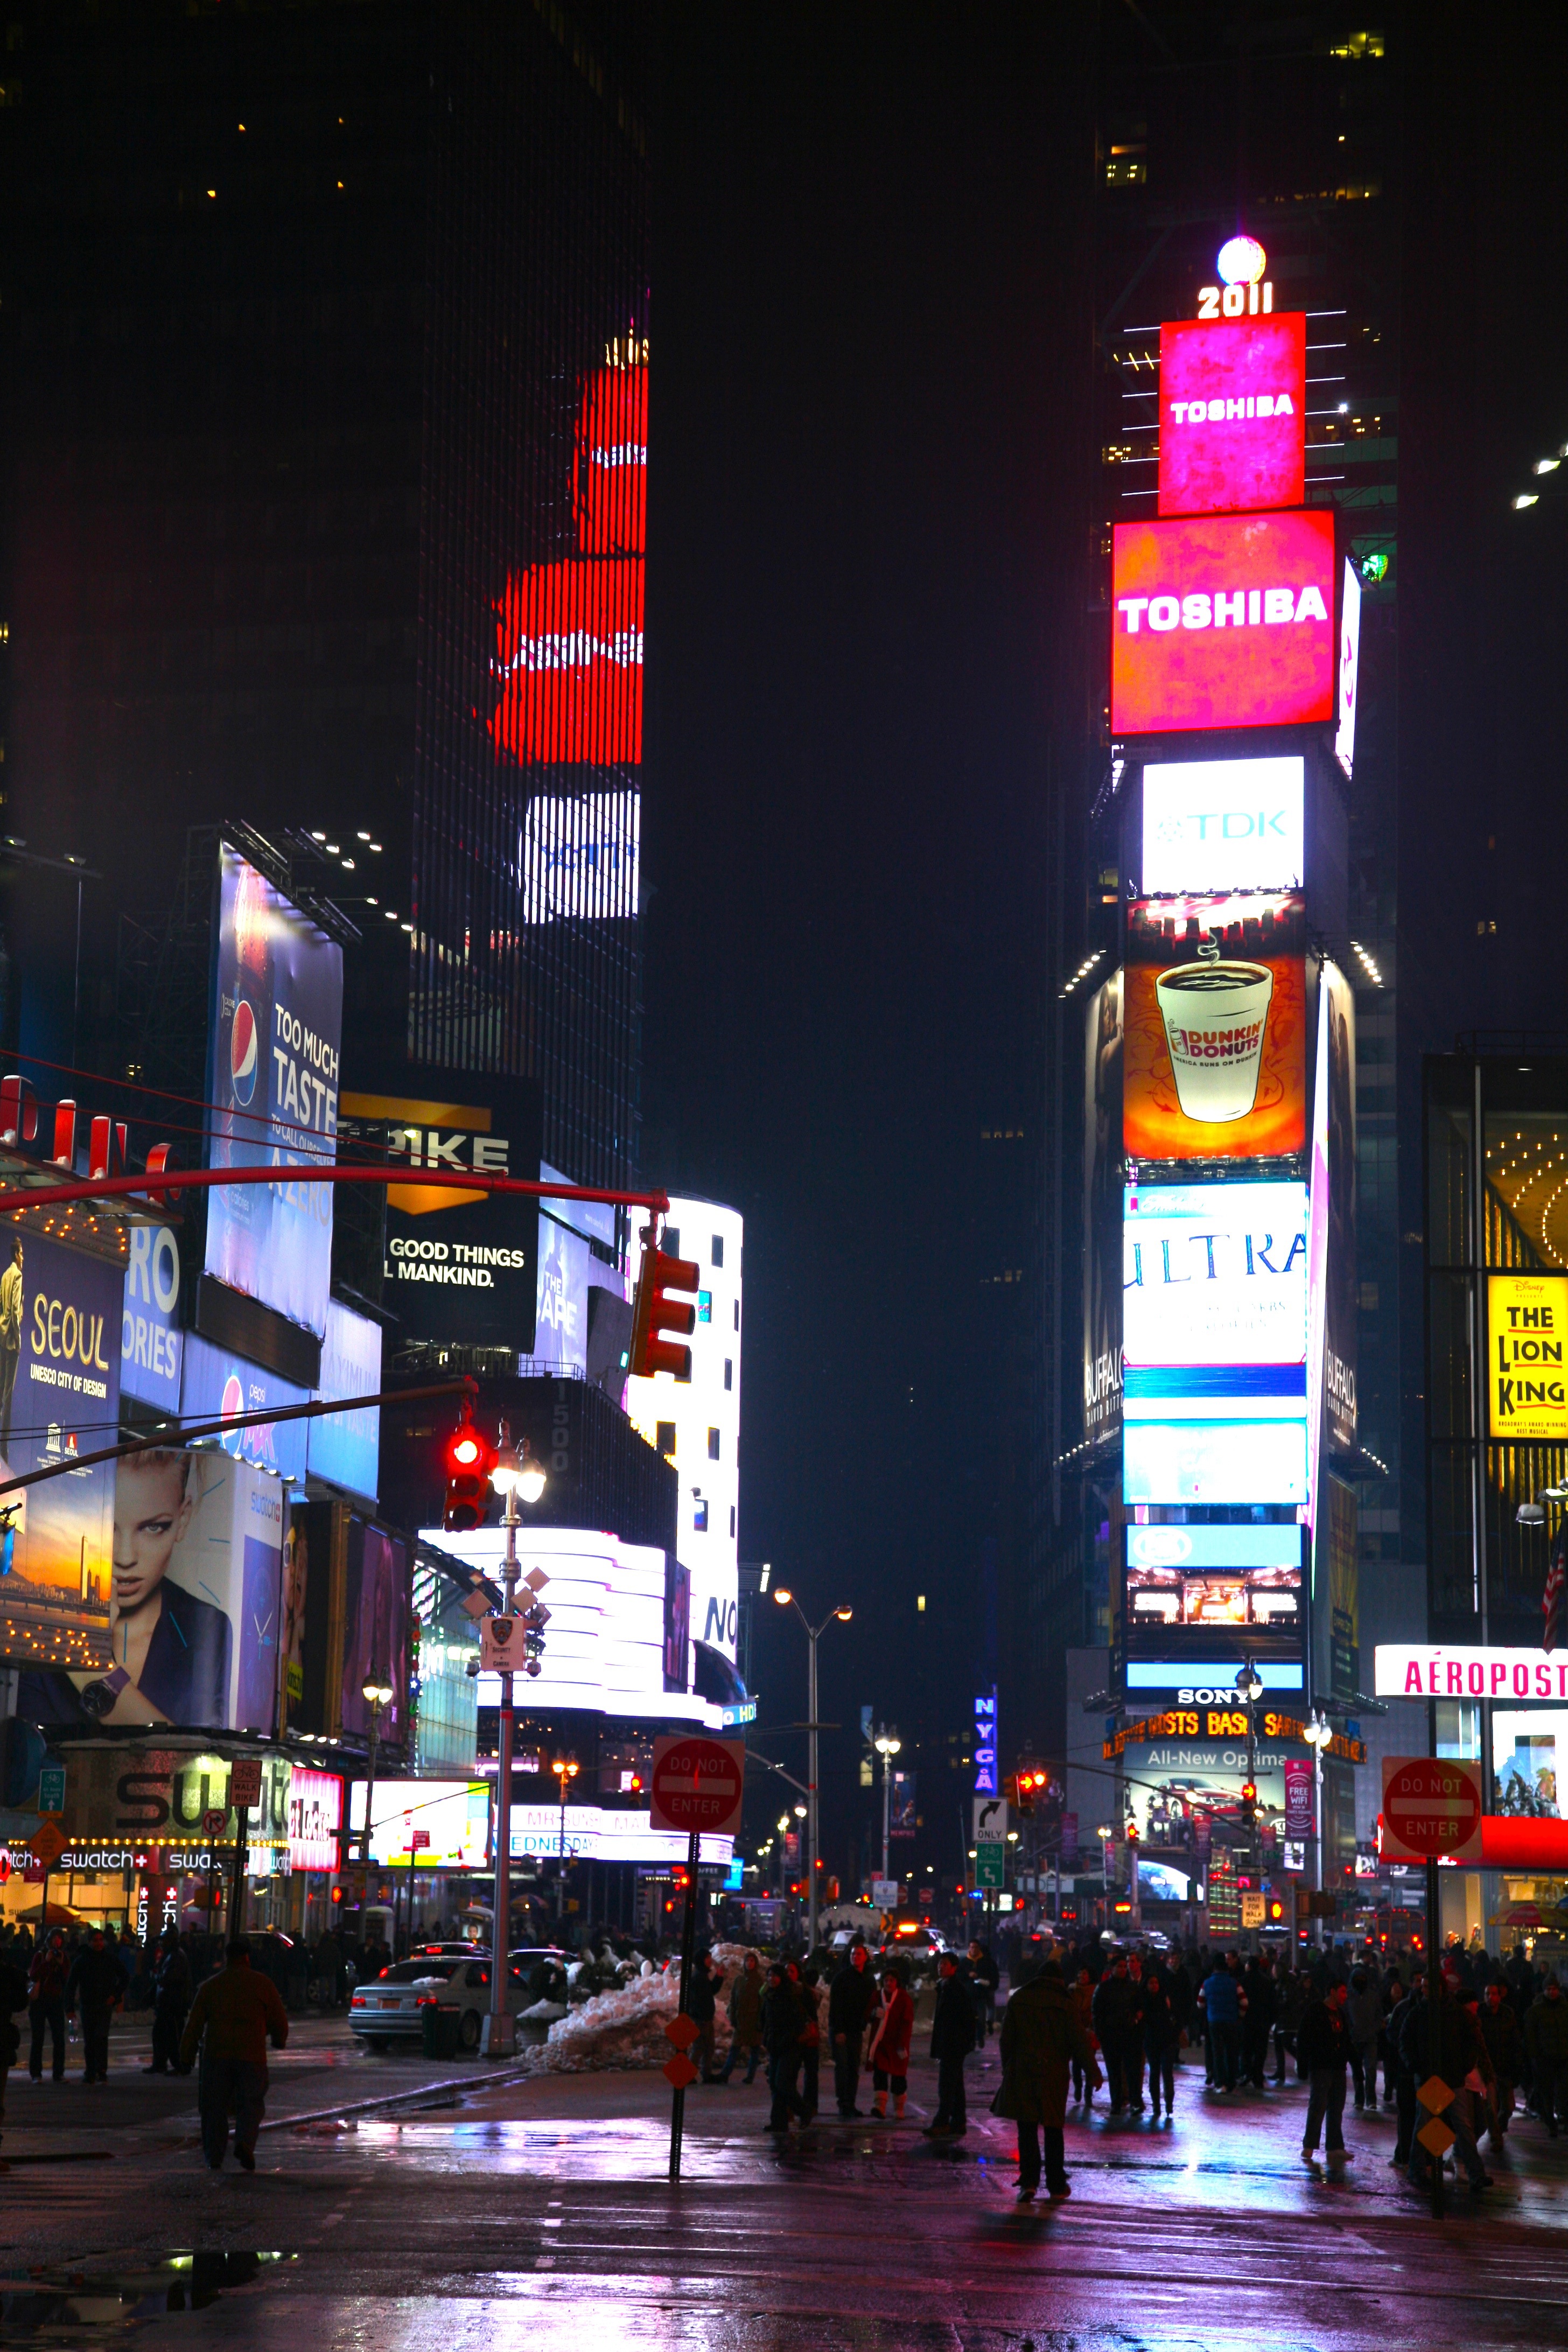
light, road, street, night, city, manhattan, cityscape, downtown, evening, nyc, lighting, neon, newyork, newyorkcity, ny, canon5d, midtown, metropolis, canonef24105mmf4lisusm, theatredistrict, timessquare, urban area